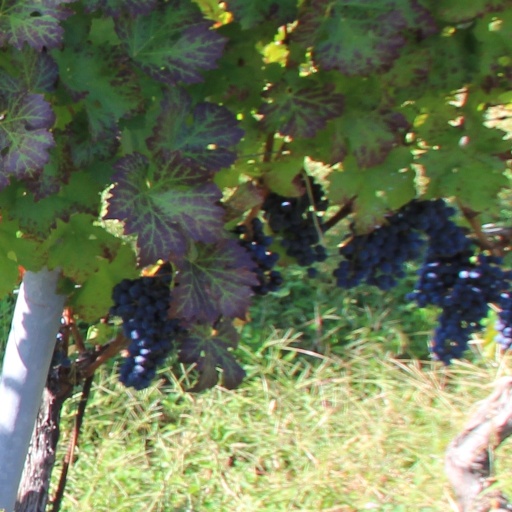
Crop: grape